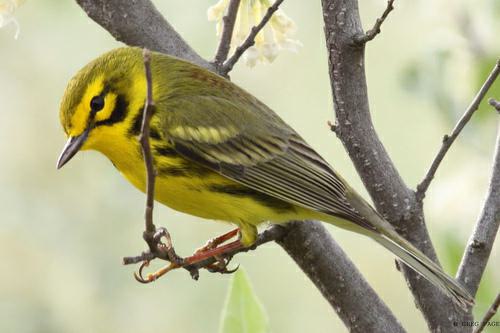
A photo of a prairie warbler